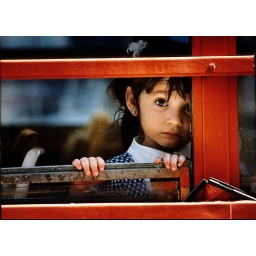
Mexican girl on her way home from school in Mazatlan, Mexico.